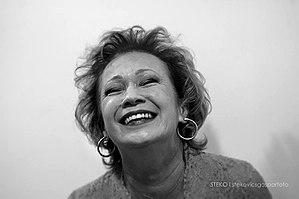
Dorottya Udvaros, née le 4 août 1954 à Budapest, est une actrice hongroise. Elle a joué dans plus de 60 films et émissions de télévision depuis 1976. Elle a remporté le prix de la meilleure actrice au Festival international du film de Moscou 1987 pour son rôle dans Csók, anyu et le même prix en 1984 au festival des films du monde de Montréal pour son rôle dans Gueuse de vie. Elle est également connue pour ses interprétations au théâtre, notamment dans les années 1980 au sein du Théâtre József Katona.